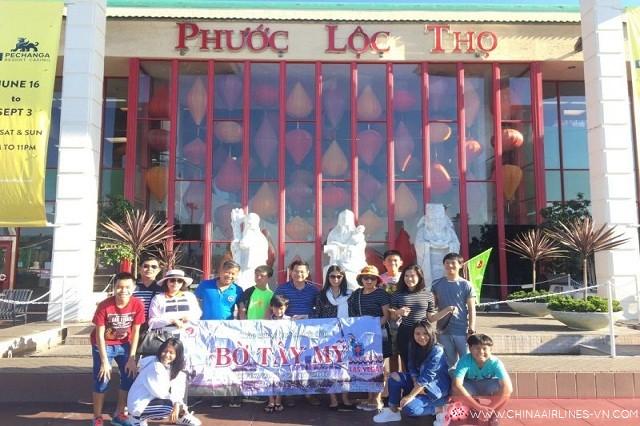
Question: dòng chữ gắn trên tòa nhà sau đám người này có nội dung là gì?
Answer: phúc lộc thọ